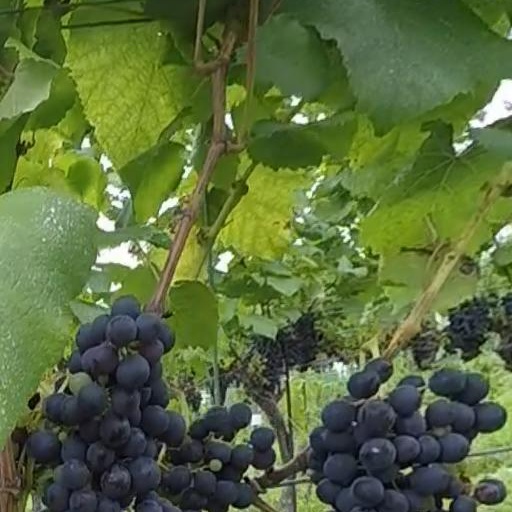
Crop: grape